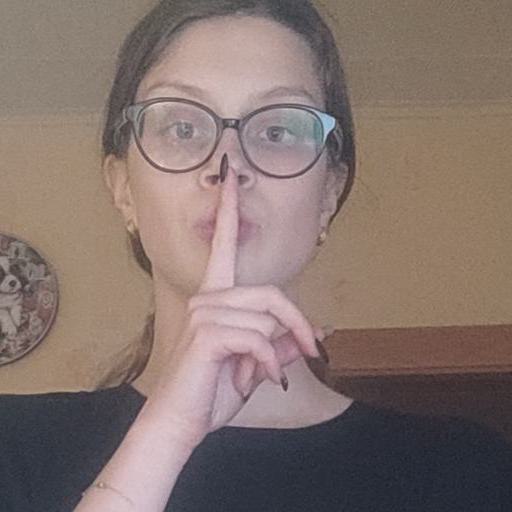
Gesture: mute